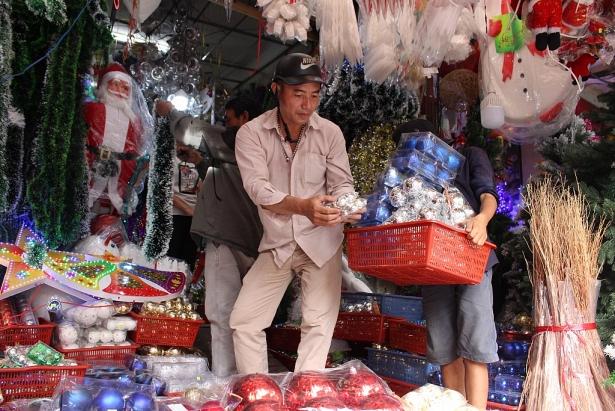
có một vài người đang xuất hiện ở cửa hàng đồ trang trí giáng sinh